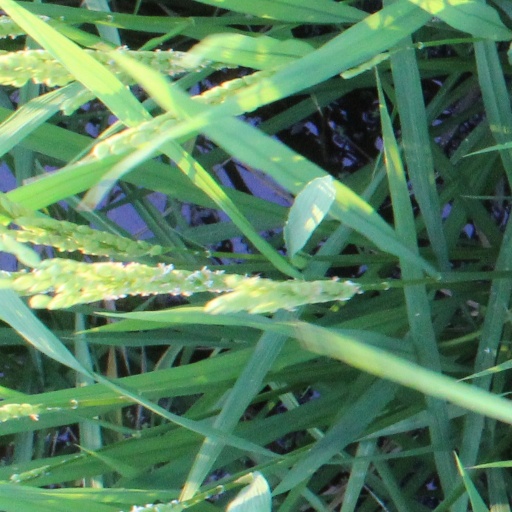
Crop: rice